Tachiguishi-Retsuden

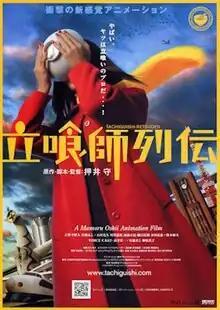
Theatrical release poster

is a 2006 Japanese animated comedy film directed by Japanese filmmaker Mamoru Oshii, who also wrote the eponymous novel on which the film was based. Both works are part of the "Kerberos Saga". Live-action film and manga adaptations were produced few months later in Japan.